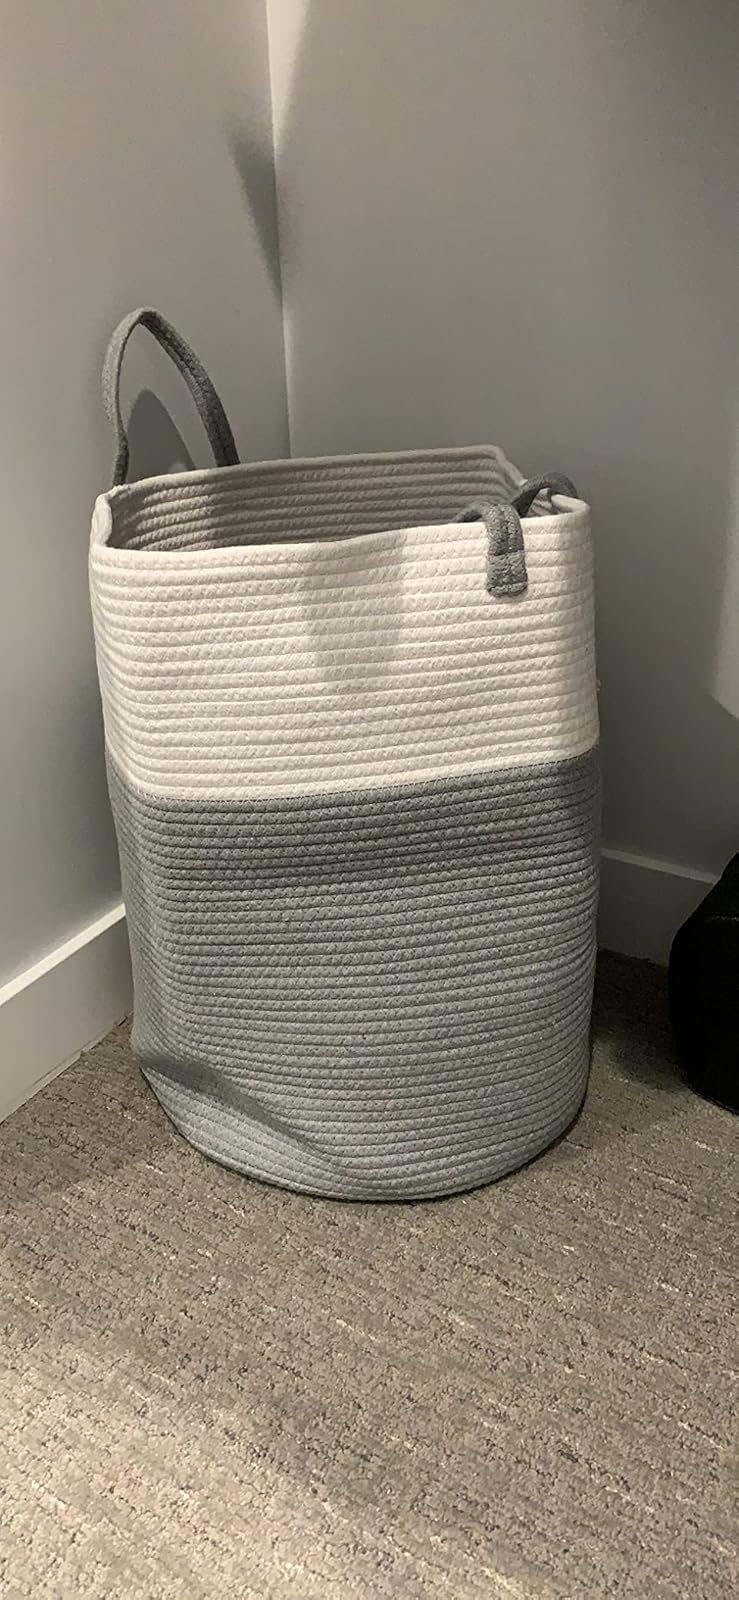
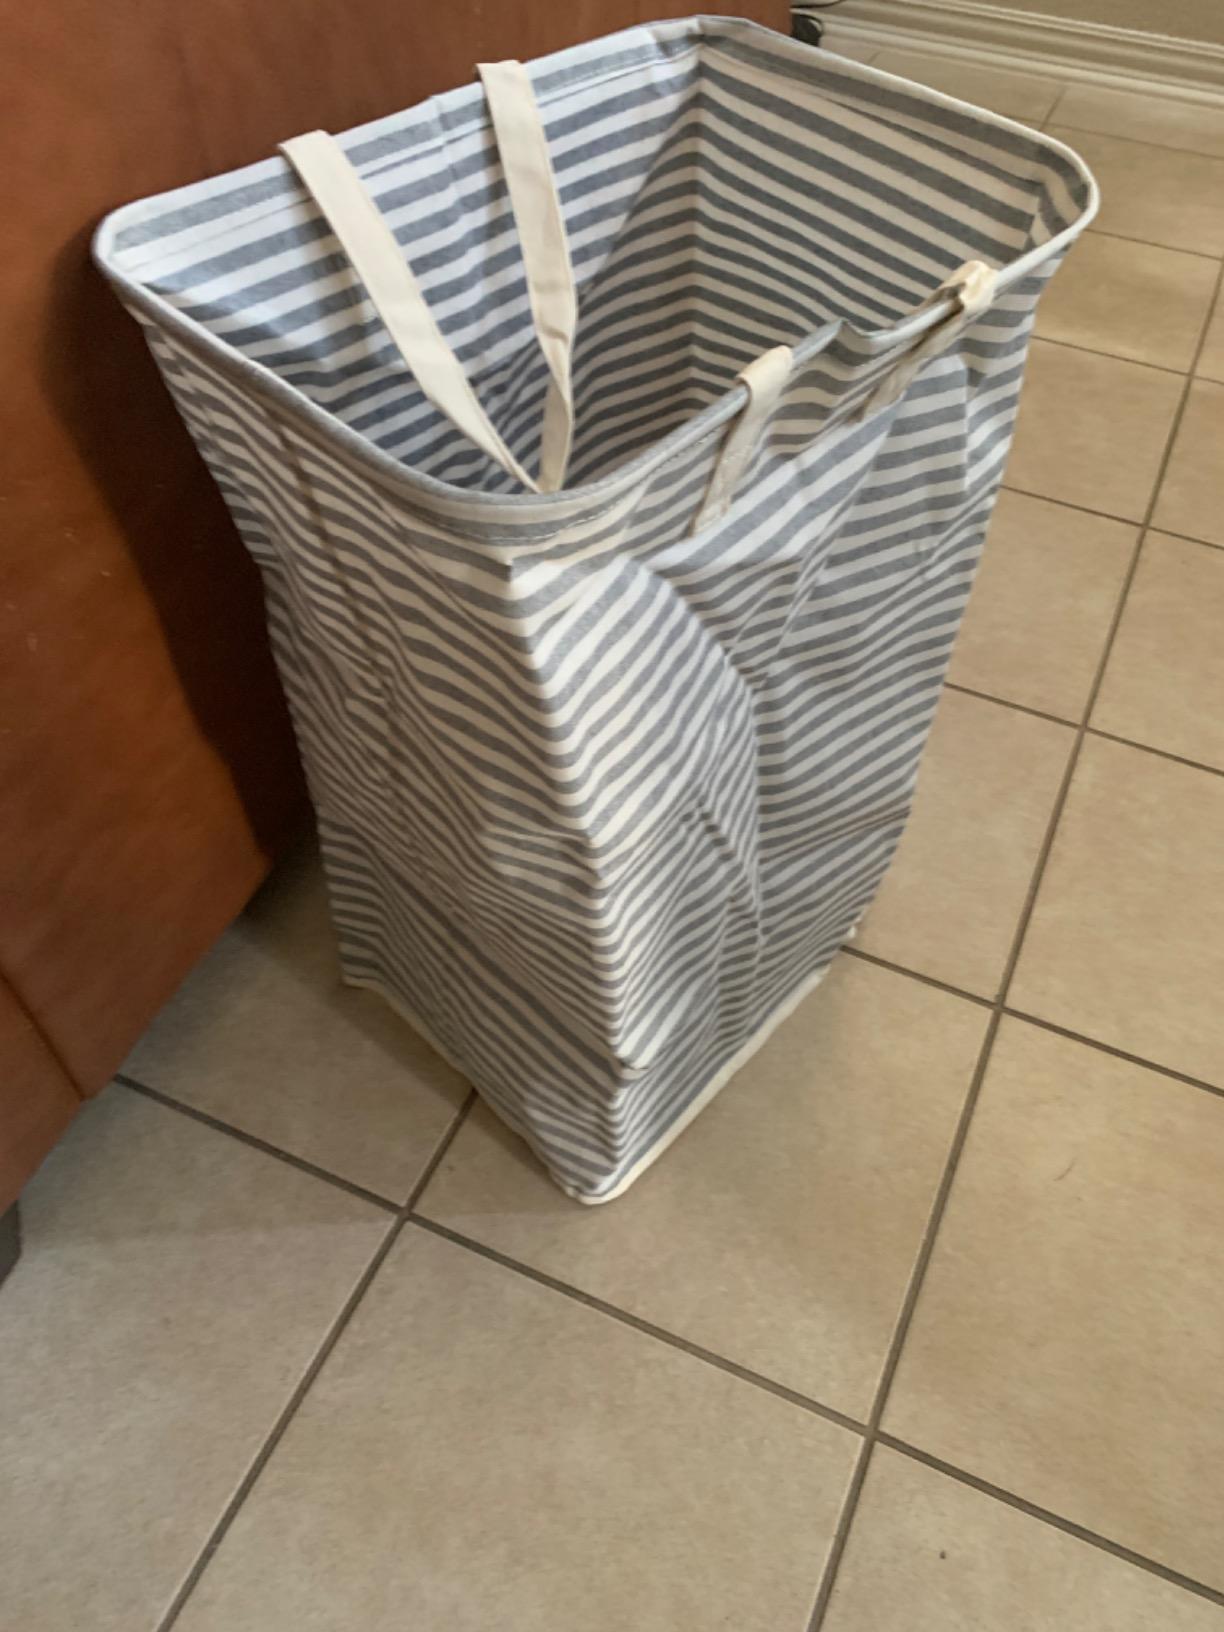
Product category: items_hamper
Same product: no